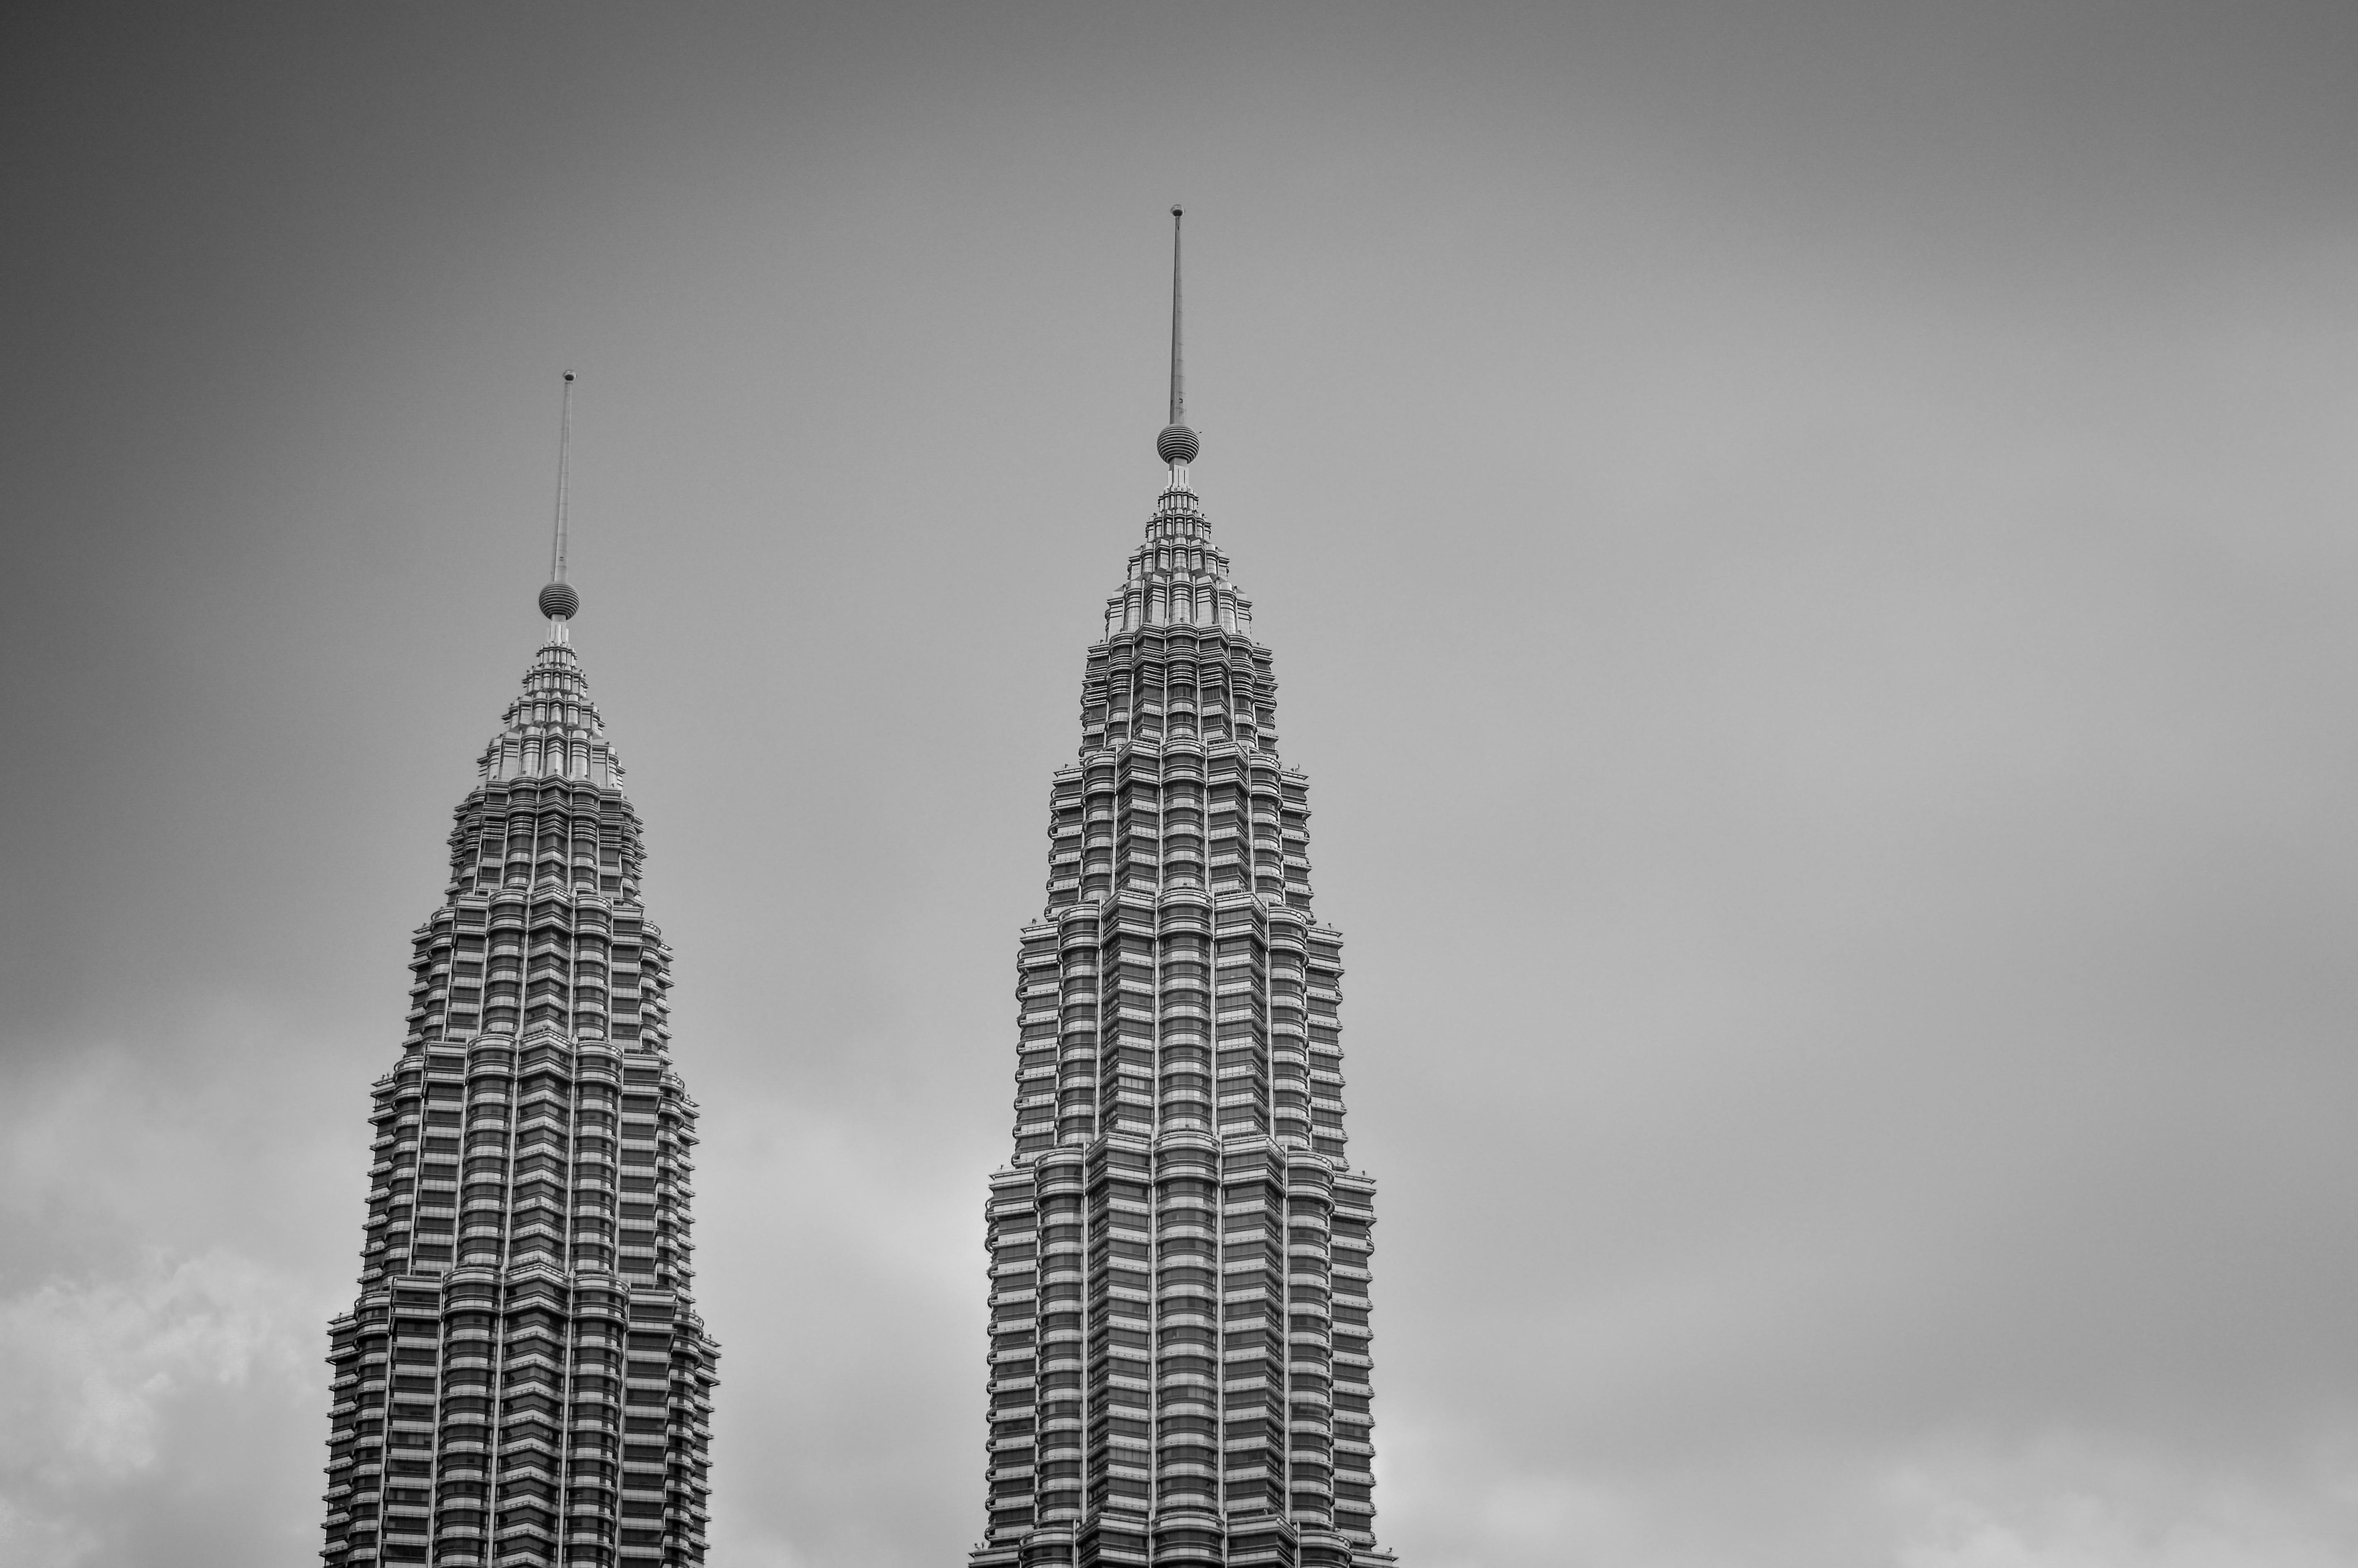
black and white, architecture, white, skyline, skyscraper, high, tower, landmark, monochrome, tower block, outdoors, skyscrapers, buildings, spire, symmetry, malaysia, shape, twin towers, petronas towers, monochrome photography